Kainji National Park

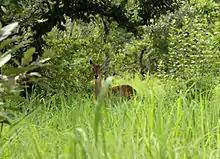
Kainji National Park

Kainji National Park is a national park in Niger State and Kwara State, Nigeria. Established in 1978, it covers an area of about .